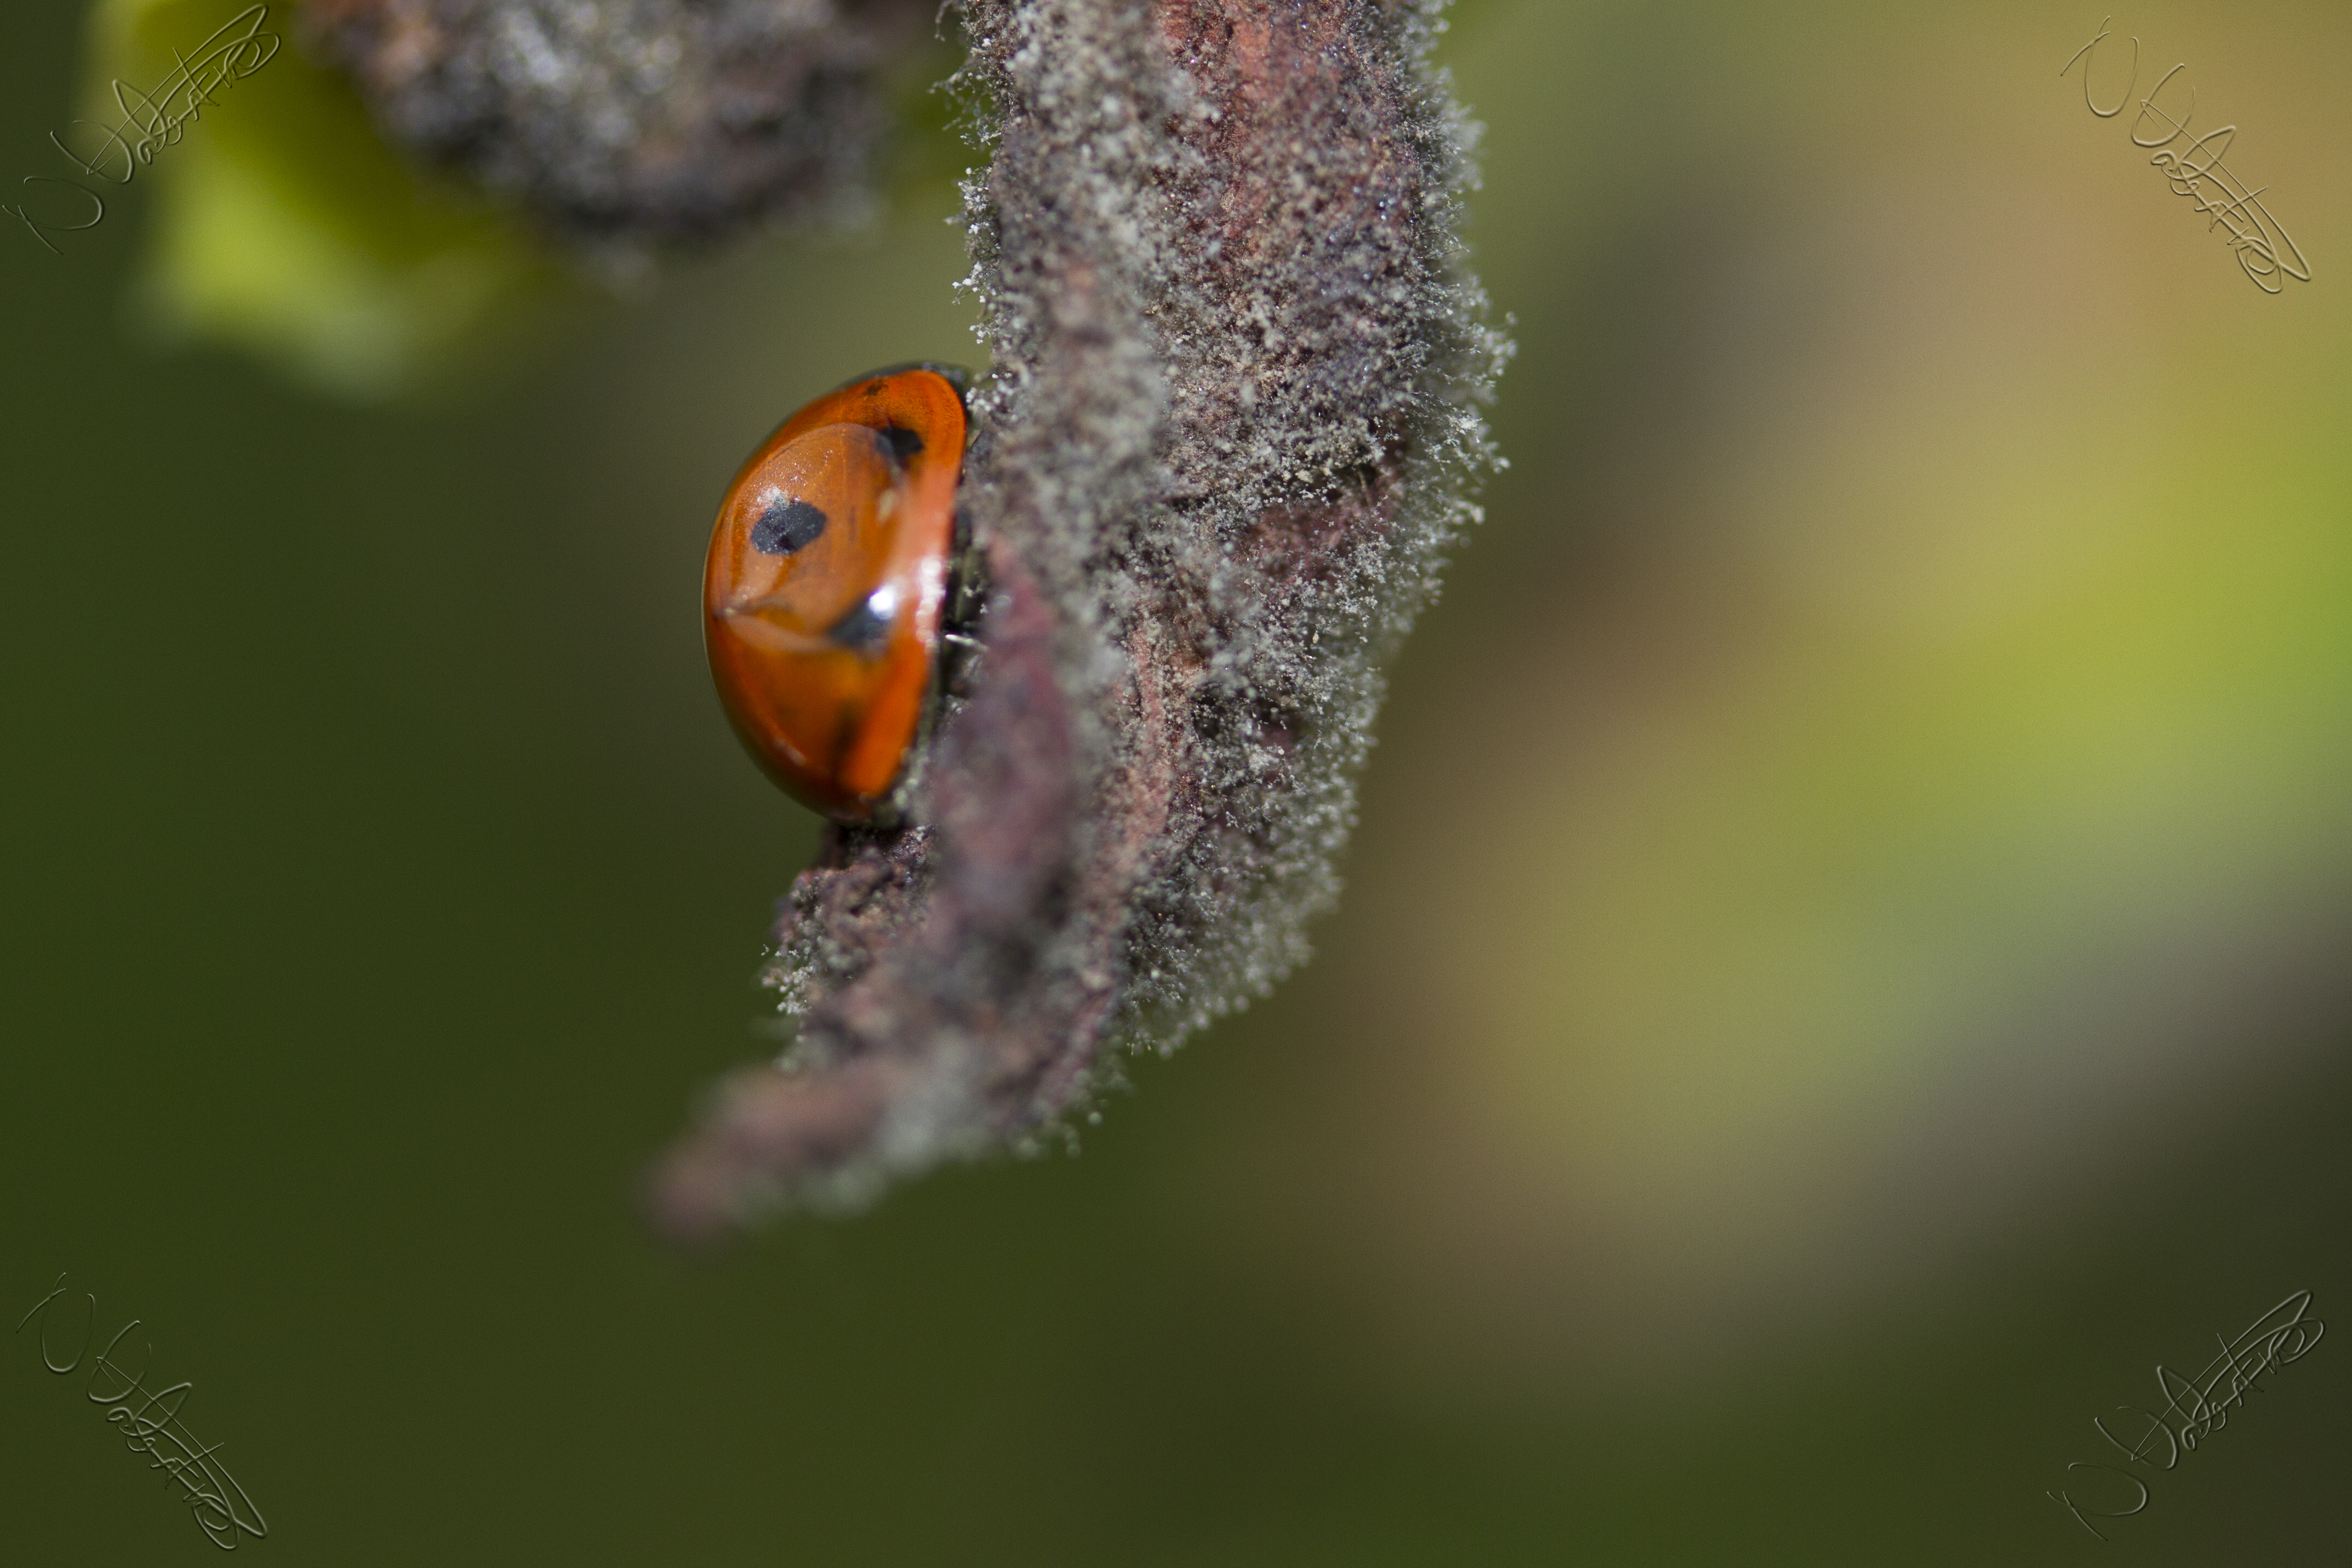
nature, branch, dew, photography, leaf, flower, green, insect, macro, autumn, ladybug, garden, flora, fauna, invertebrate, close up, outdoors, uk, canon7d, moisture, nikkvalentine, peterborough, canon60mmmacrousm, macro photography, plant stem